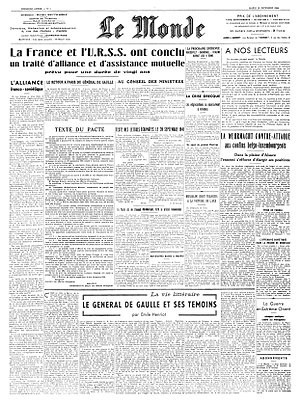
Le Monde
Første udgave af Le Monde i 1944.
Le Monde er et fransk dagblad med et oplag på 350 039. Den anses for at være en af Frankrigs førende aviser og er ofte den franske avis, som det er lettest at få fat på i ikke-fransktalende lande.